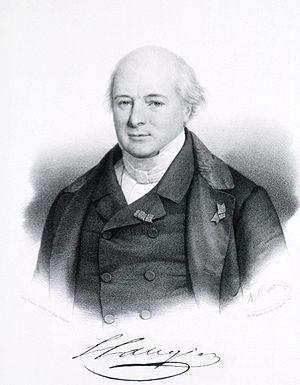
Stanislas Laugier, né le 28 janvier 1799 à Paris où il est mort le 15 février 1872, est un chirurgien français.